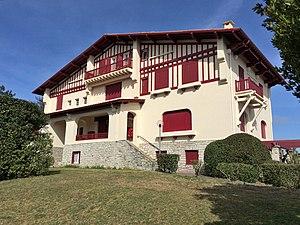
Villa Irintzina de l'architecte Henri Godbarge
Anglet est une commune française, située au bord de l'océan Atlantique, dans le département des Pyrénées-Atlantiques en région Nouvelle-Aquitaine.